Dominican Republic at the 2012 Summer Olympics

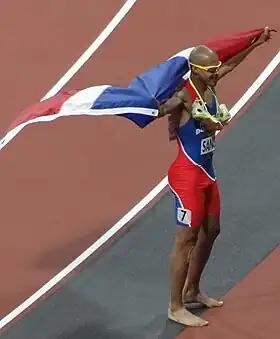
Félix Sánchez celebrated his gold medal victory for the second time in the men's 400 m hurdles.

The Dominican Republic had qualifying standards in the following athletics events (up to a maximum of 3 athletes in each event at the 'A' Standard, and 1 at the 'B' Standard):